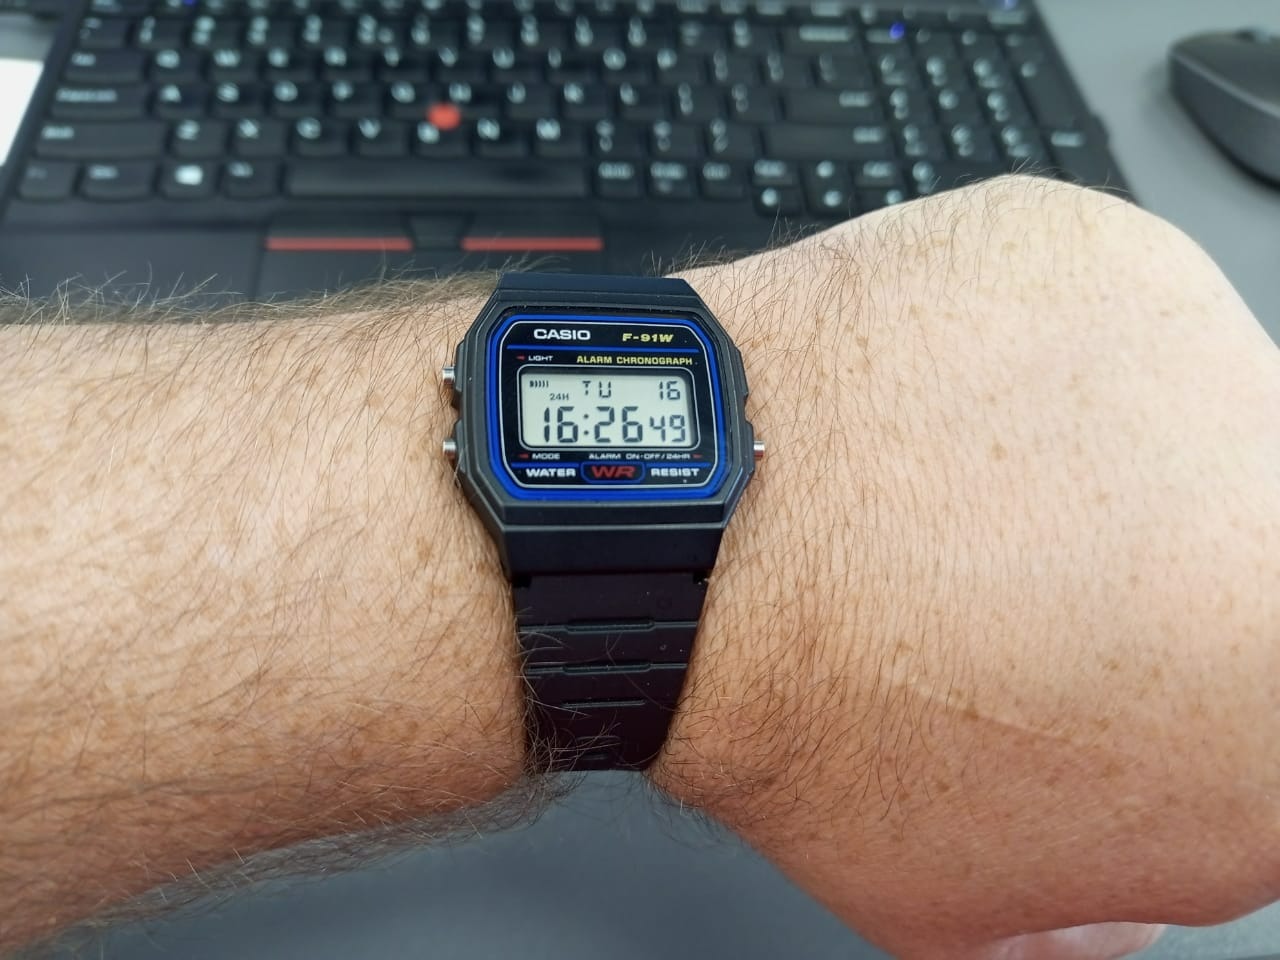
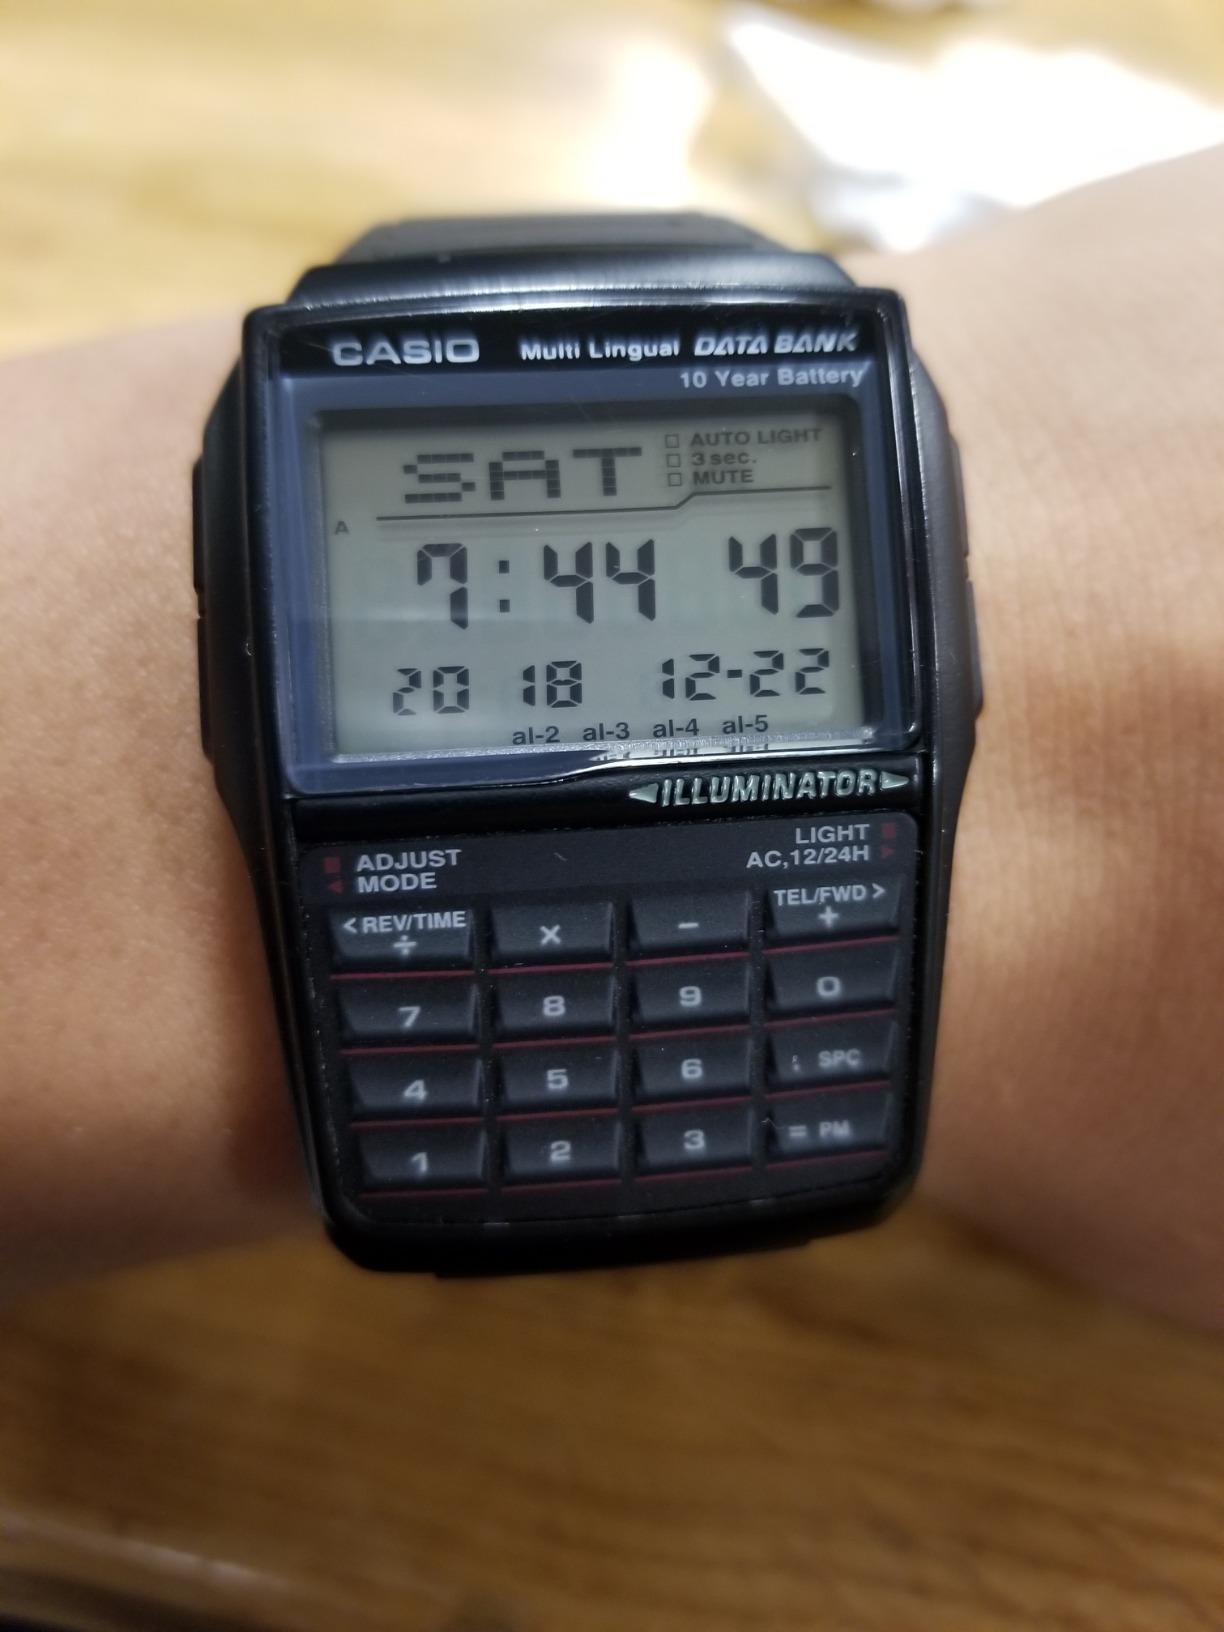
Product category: accessories_watch
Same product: no